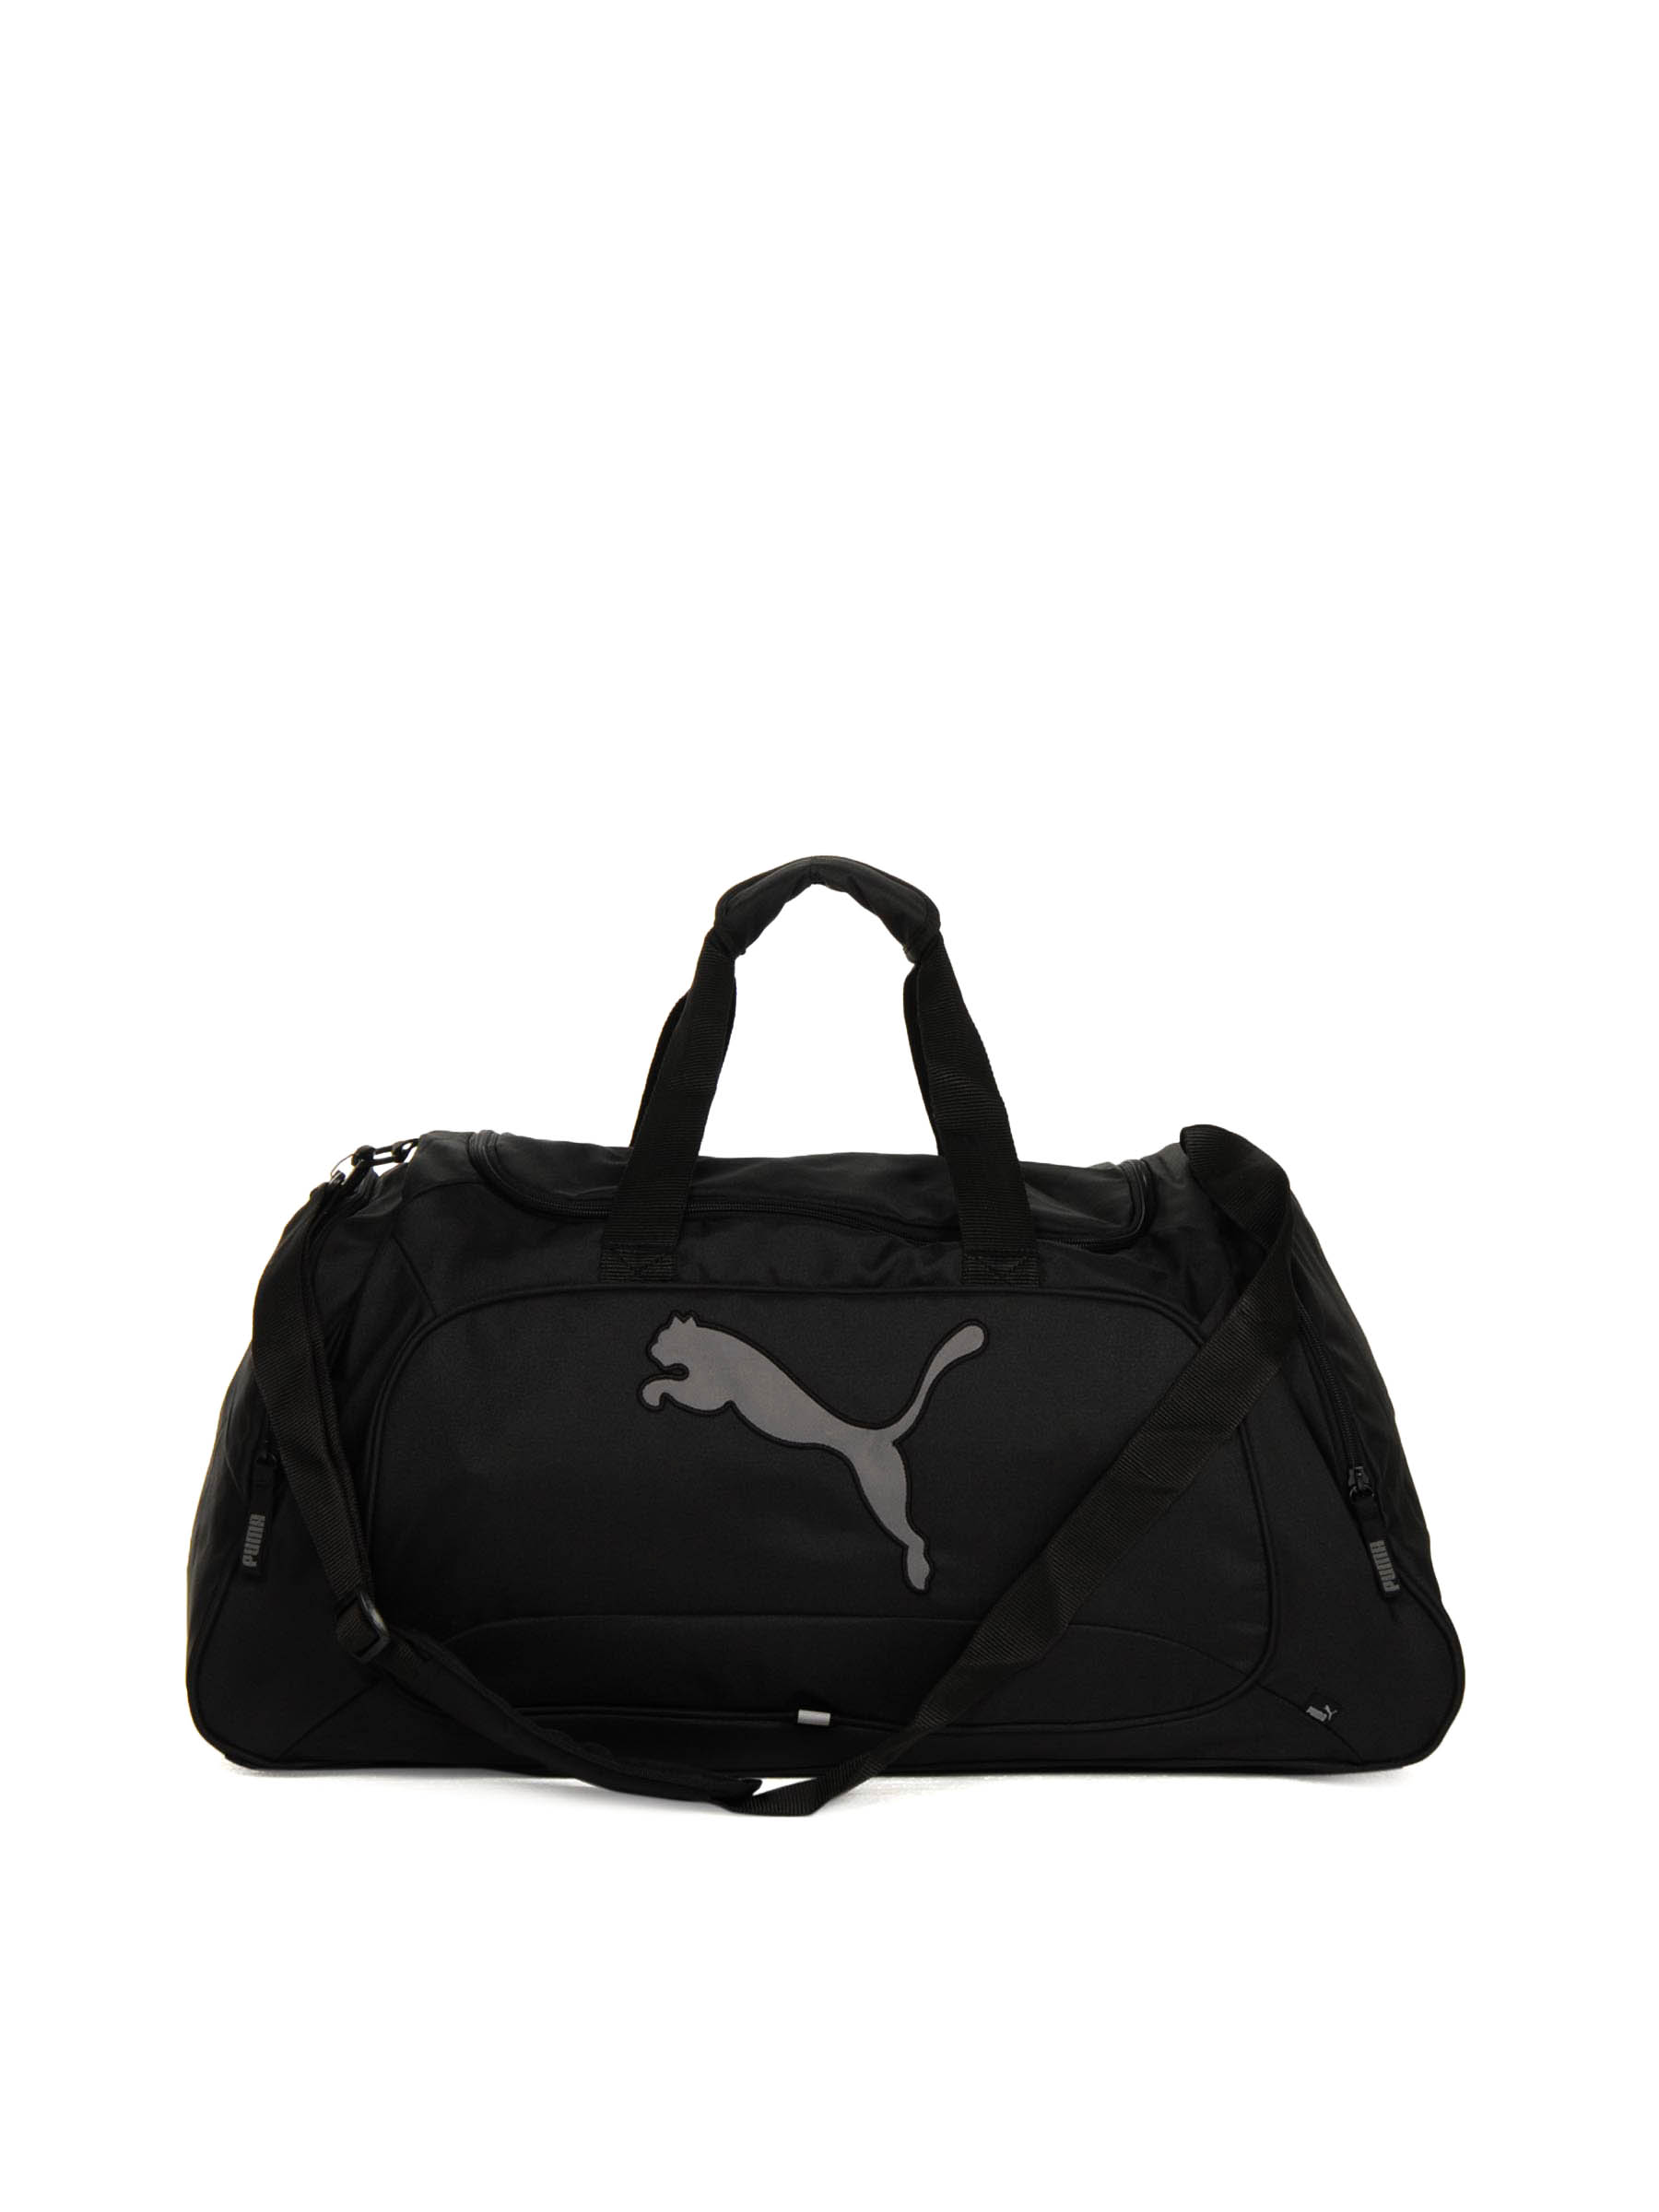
Puma Unisex Big Cat Duffle Bag
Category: Accessories / Bags / Duffel Bag
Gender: Unisex
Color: Black
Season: Summer 2012
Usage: Casual